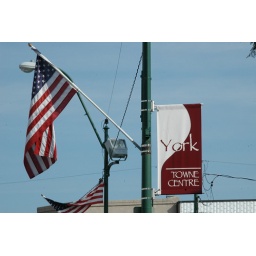
Banners on nearly every lamp pole in York, Nebraska